The Walking Dead season 2

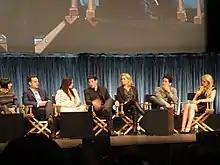
The cast and crew of "The Walking Dead" at PaleyFest in 2011; (left to right): executive producer Gale Anne Hurd, Andrew Lincoln (Rick Grimes), Sarah Wayne Callies (Lori Grimes), Jon Bernthal (Shane Walsh), Laurie Holden (Andrea), Steven Yeun (Glenn Rhee), and Emma Bell (Amy)

After the first season aired, "Deadline Hollywood" reported that series developer and showrunner Frank Darabont had let go the entire writing staff and planned to use only freelance writers for the second season. This turned out to be not entirely accurate, and Robert Kirkman was quoted as saying the changes to the writing staff would not affect the production of the show. In February 2011, it was announced that Glen Mazzara, who had written the first season episode "Wildfire", had been hired again as a writer/executive producer for the second season and will put together a staff of five more writers.